Pursuit of Goeben and Breslau

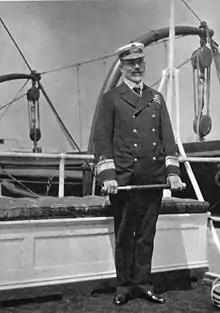
Admiral Milne

For Souchon, Messina was no haven. The Italian authorities insisted that he depart within 24 hours and delayed supplying coal. Provisioning his ships required ripping up the decks of German merchant steamers in harbour and manually shovelling their coal into his bunkers. By the evening of 6 August, despite the help of 400 volunteers from the merchantmen, he had only taken on which was insufficient to reach Constantinople. Further messages from Tirpitz made his predicament even more dire. He was informed that Austria would provide no naval aid in the Mediterranean and that the Ottoman Empire was still neutral and therefore he should no longer make for Constantinople. Faced with the alternative of seeking refuge at Pola, and probably remaining trapped for the rest of the war, Souchon chose to head for Constantinople anyway, his purpose being "to force the Ottoman Empire, even against their will, to spread the war to the Black Sea against their ancient enemy, Russia."